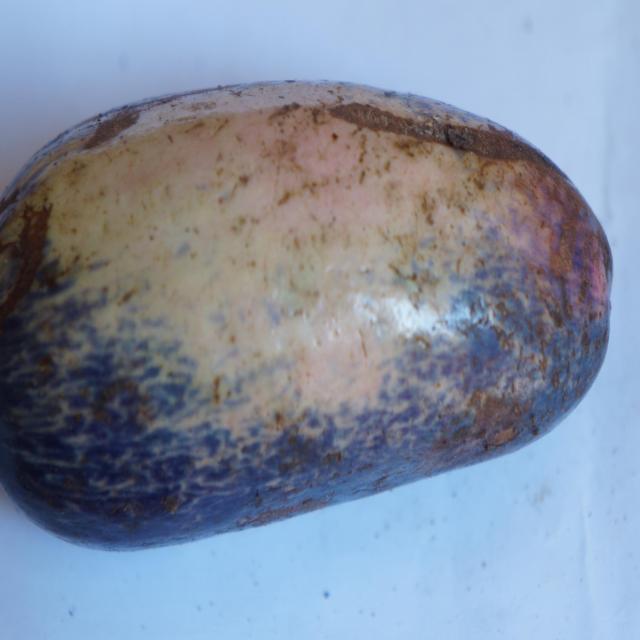
Plum grade: unripe